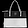
Label: Bag